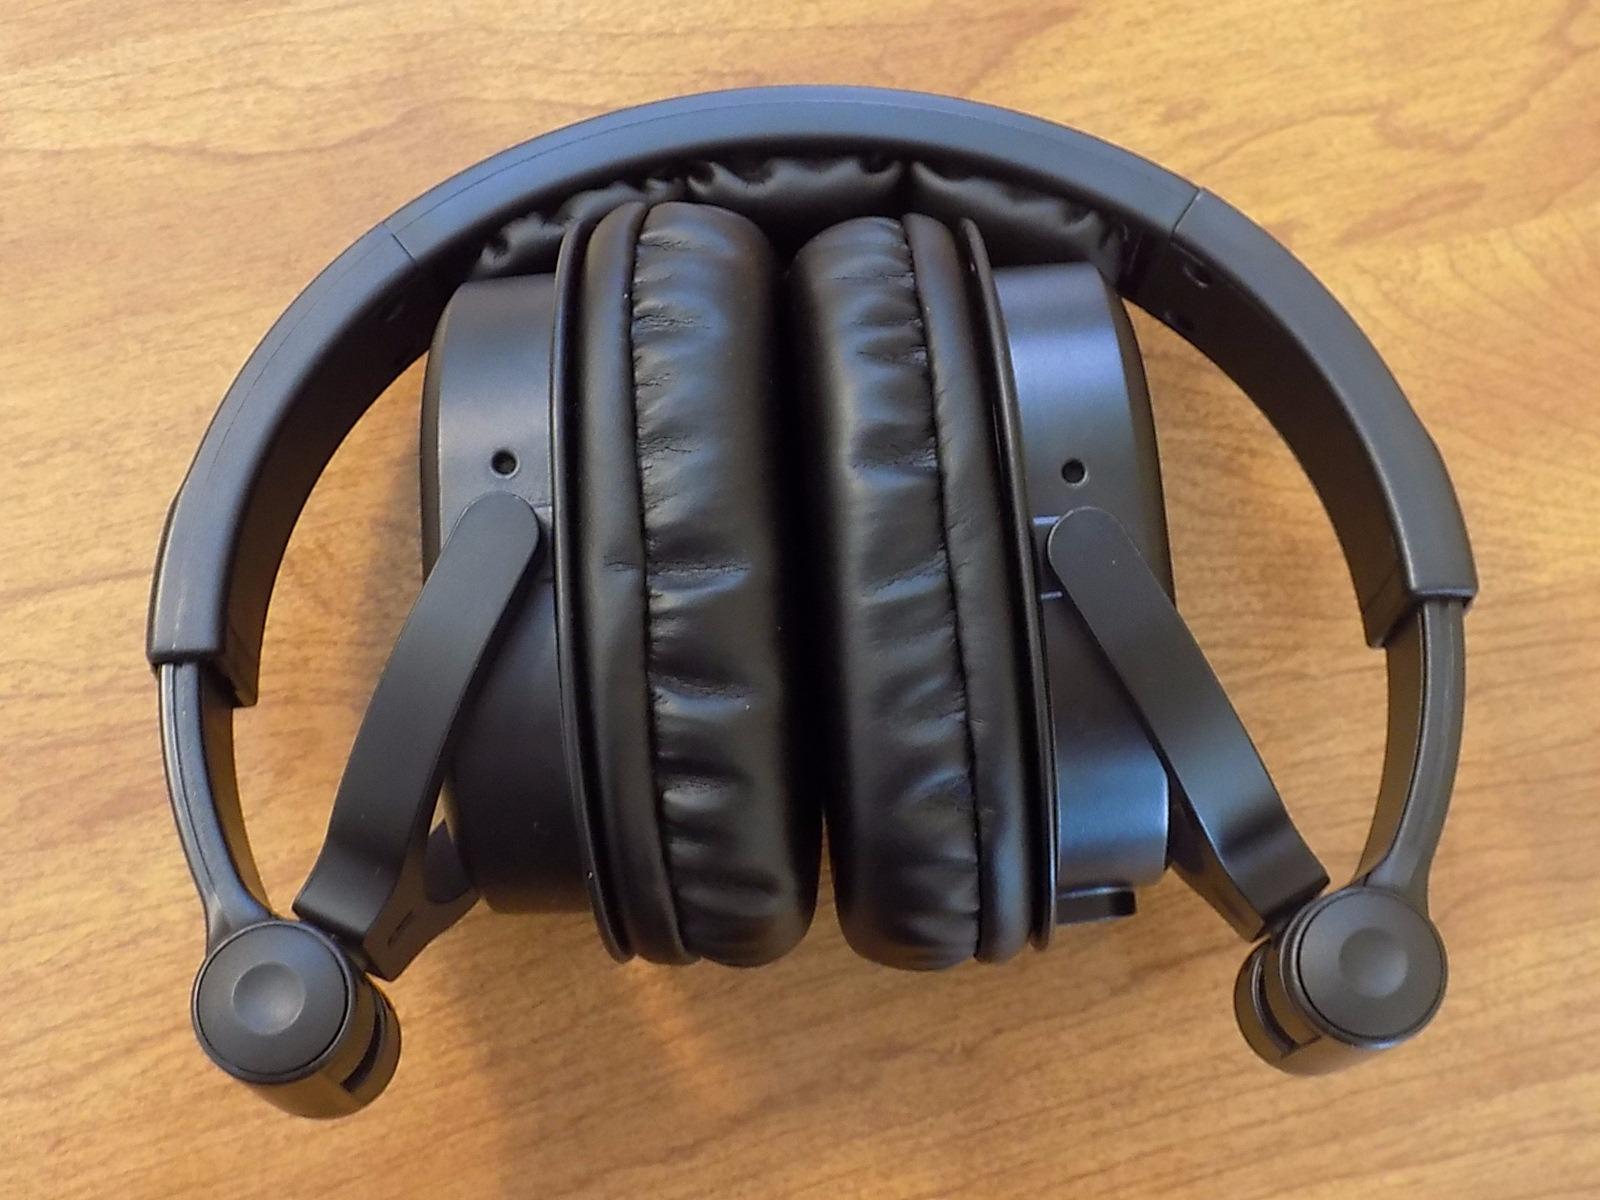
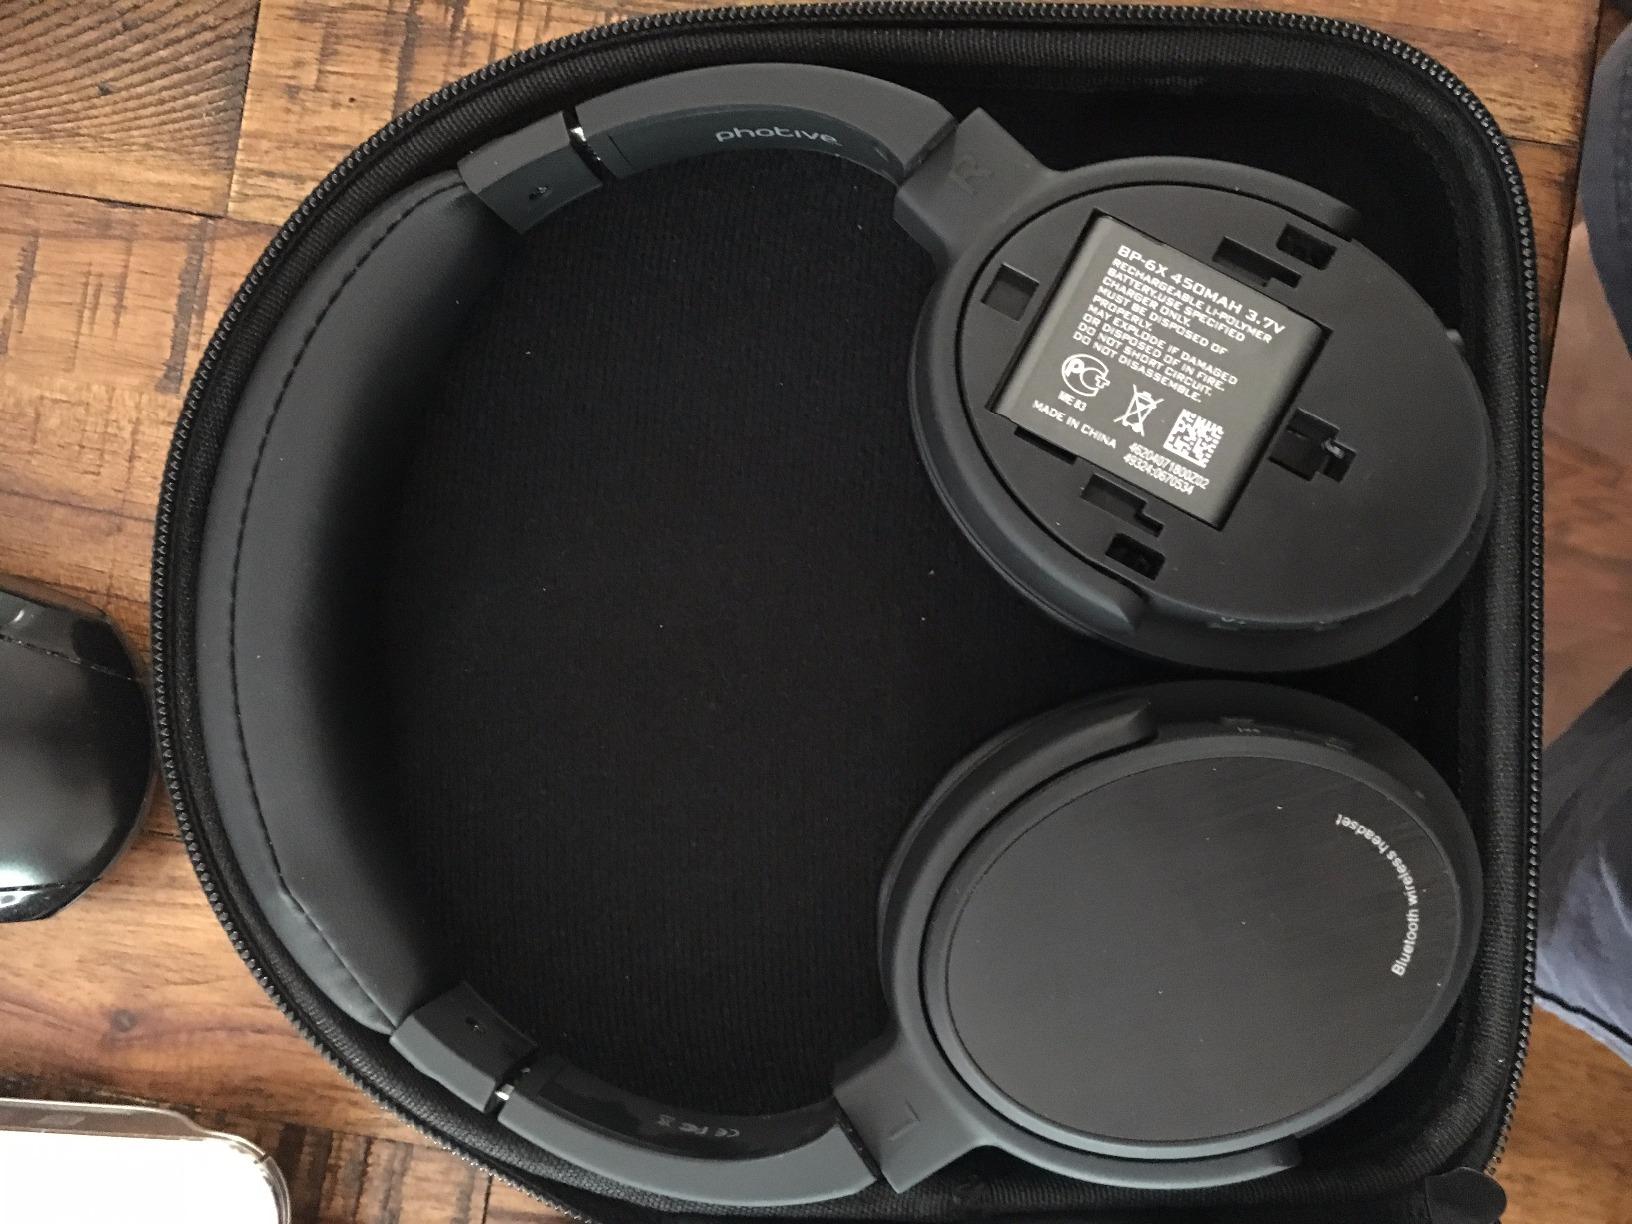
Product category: headphones
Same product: no